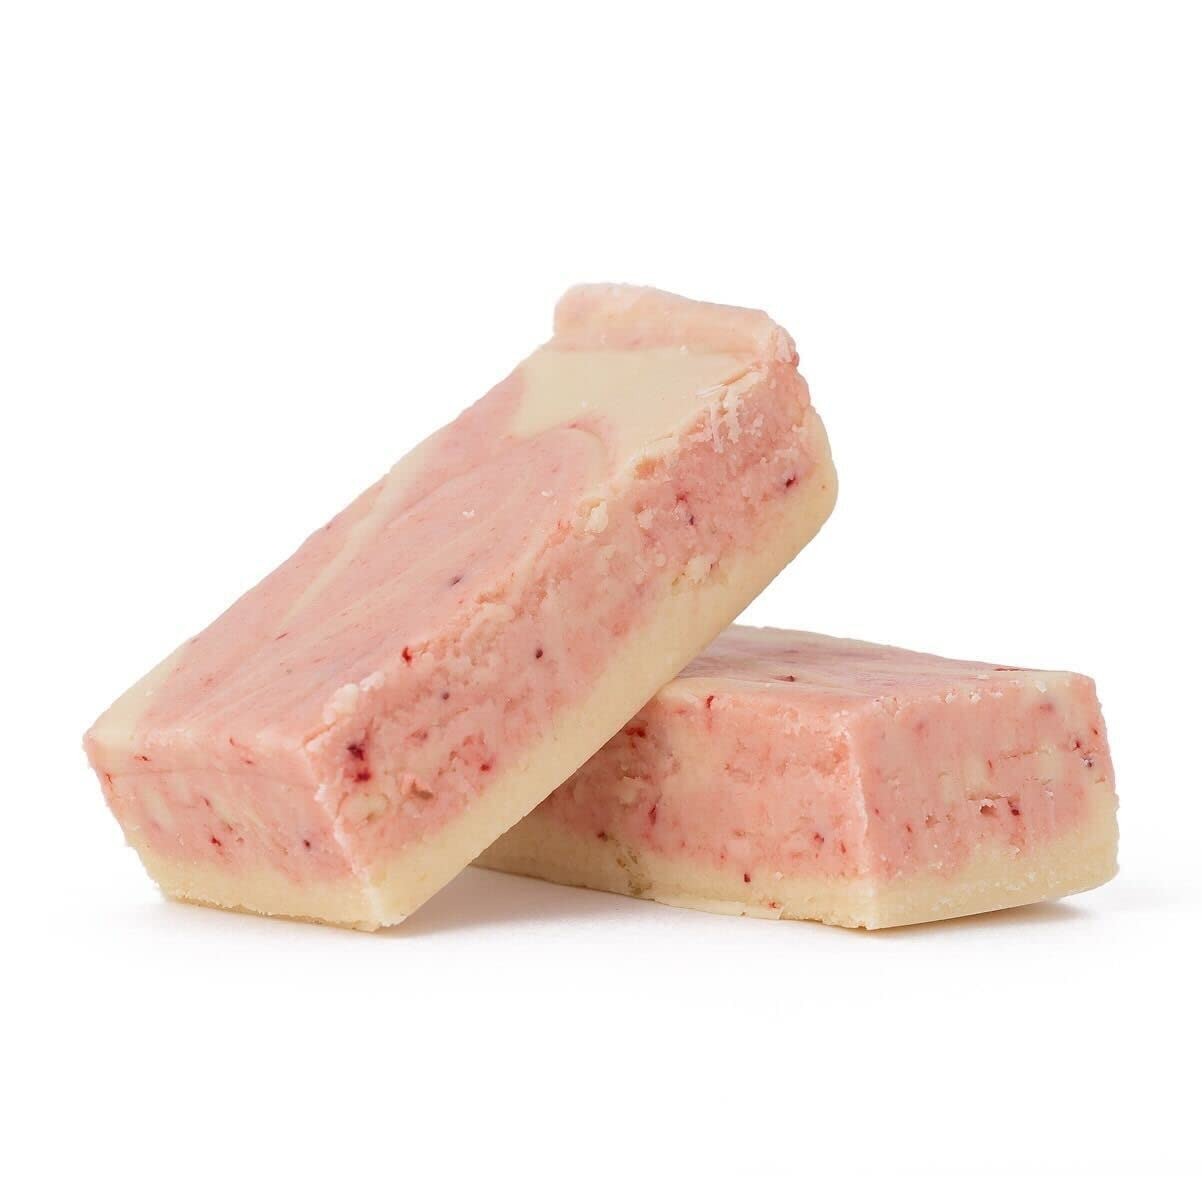
Item Name: Uncle Butch's Fudge - Creamy and Smooth Strawberry Cheesecake - Delicious and Decadent Handcrafted Fudge (16oz)
Bullet Point 1: CREAMY AND SMOOTH FUDGE - Our fancy fudge is delicious and decadent. Always get a smooth bite while you enjoy delicious fudge that will satisfy your cravings. Our fudge is one of the best since we don't require marshmallows to obtain our rich and soft consistency.
Bullet Point 2: STRAWBERRY CHEESECAKE - Our recipes are handcrafted and refined over the years. Our strawberry cheesecake fudge has a smooth mouth feel that leaves you satisfied. Treat your sweet cravings, you deserve it.
Bullet Point 3: A SNACK THAT LASTS - Satisfy your ultimate craving fix any time of the day with this fudge bar. Just slice into smaller pieces or eat the entire thing at once, we won't judge.
Bullet Point 4: FUDGE IS A GREAT GIFT - Surprise a loved one with a great fruity treat for any occasion. Why only satisfy your own cravings when you can let someone else in on this strawberry goodness?
Bullet Point 5: ALLERGEN ALERT - All of our fudge may contain trace amounts of nuts, milk proteins, gluten and peanuts that are used at our facility.
Product Description: Creamy smooth strawberry cheesecake fudge made with real cream, and butter. No marshmallows required. Have a hankering for fudge? We got you covered. With our fudge you can snack and be satisfied throughout the day.
Value: 16.0
Unit: Ounce

Price: 23.74